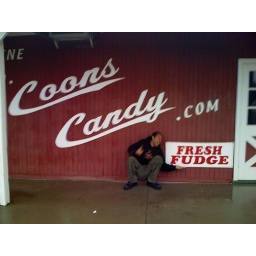
Matt leaning against the wall of Coons Candy. The wall has their website. They ship worldwide (look at the other picture)